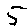
Label: 5